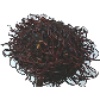
Label: Rambutan 1